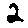
Label: 2